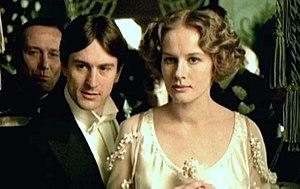
Scène du film 1900 (Novecento en italien) de Bertolucci
1900 est un film franco-germano-italien réalisé par Bernardo Bertolucci et sorti en 1976. Le scénario a été écrit en collaboration avec Franco Arcalli dont le père avait été assassiné par les fascistes alors que l'enfant avait cinq ans. Le titre du film et le style de la photographie font référence au tableau de Giuseppe Pellizza, Le Quart état. Le titre original, Novecento, signifie « le XXᵉ siècle » en français.